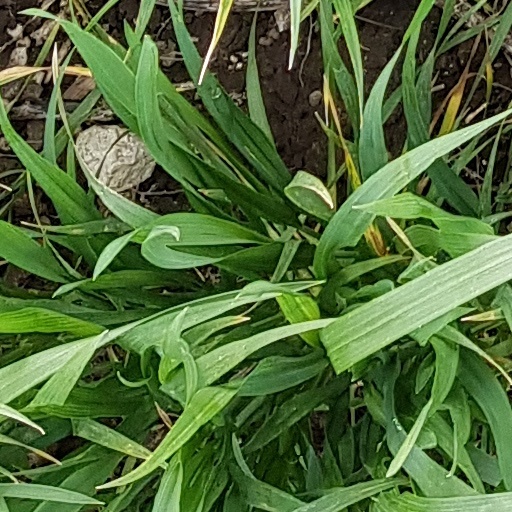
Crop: wheat